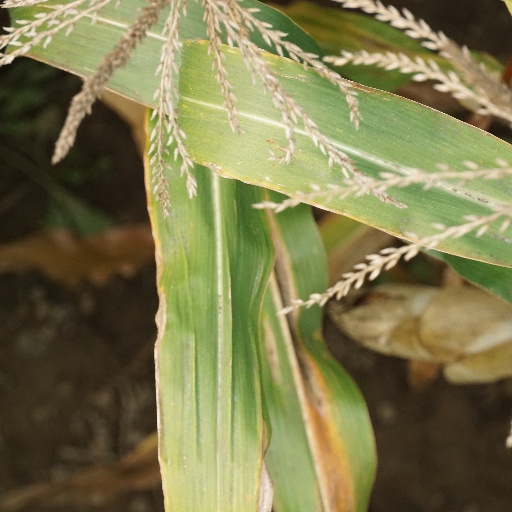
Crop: maize; corn